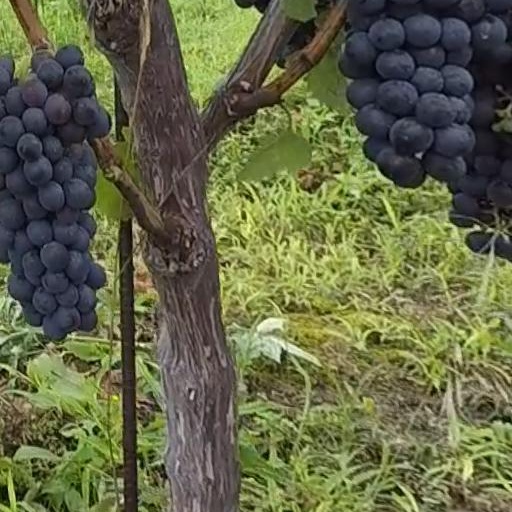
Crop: grape